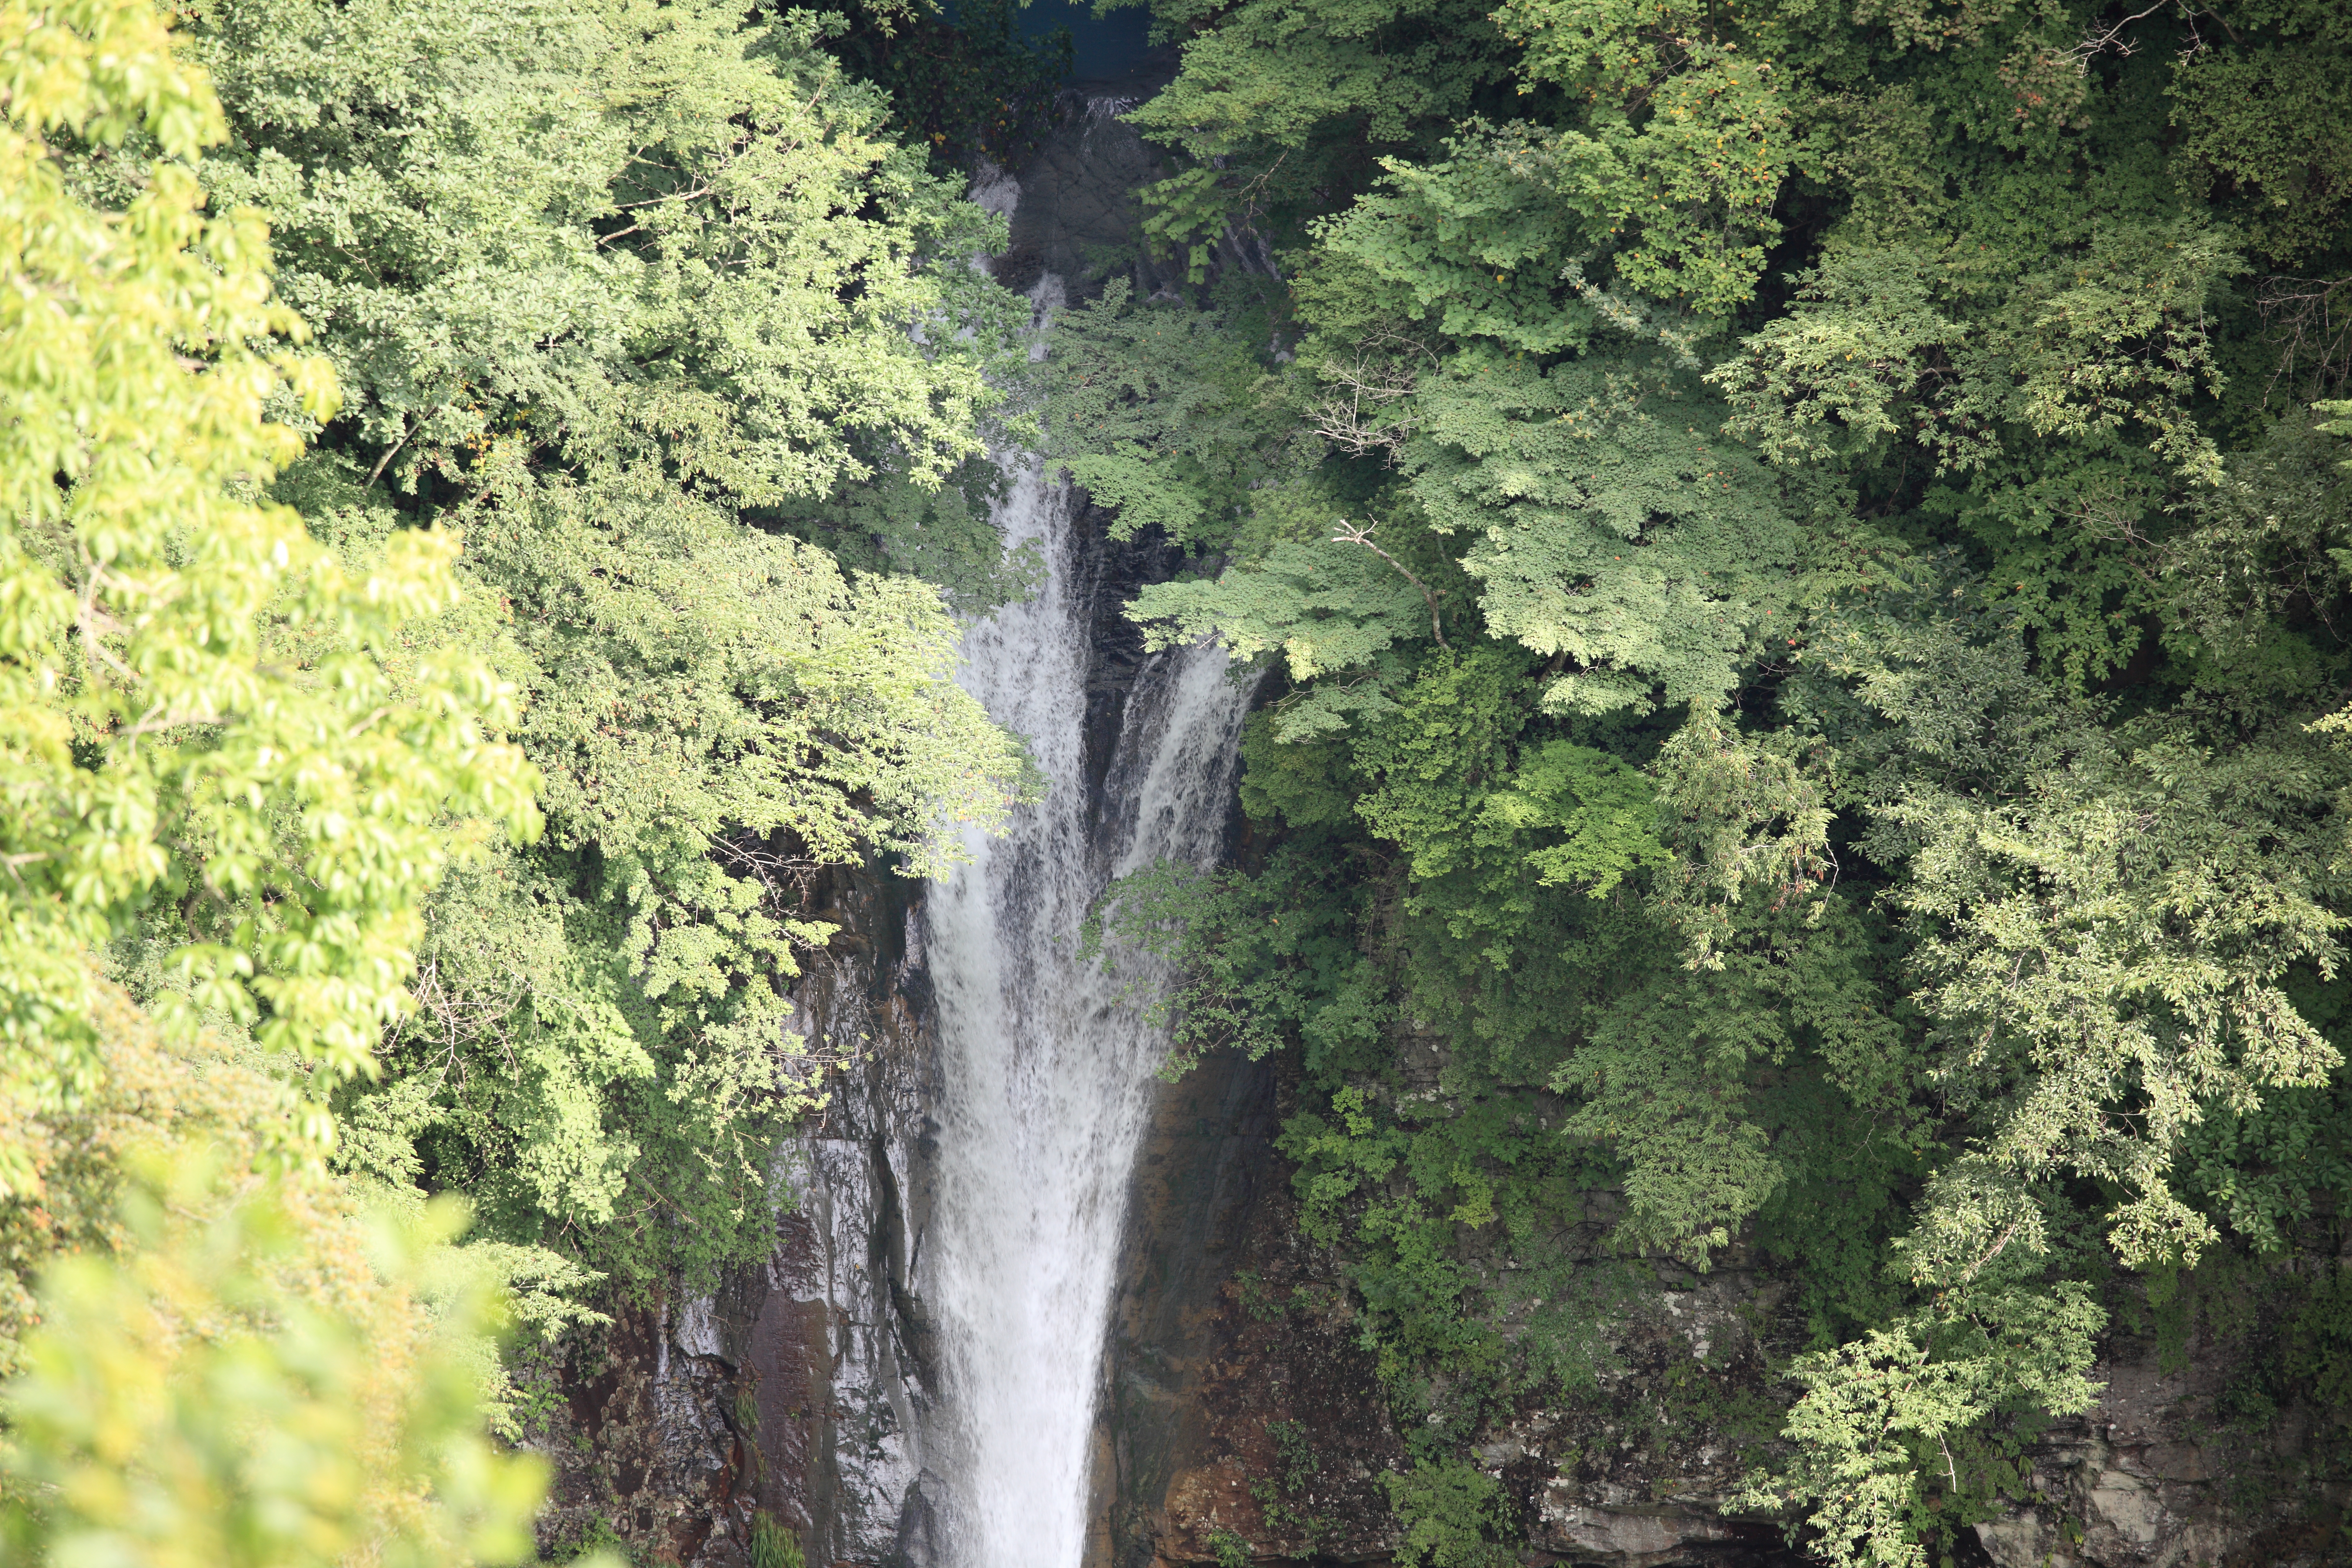
tree, forest, waterfall, high, jungle, body of water, vegetation, rainforest, ravine, tochigi, 5d, wasserfall, hires, markii, water feature, ecosystem, watercourse, hi, res, resolution, nasu